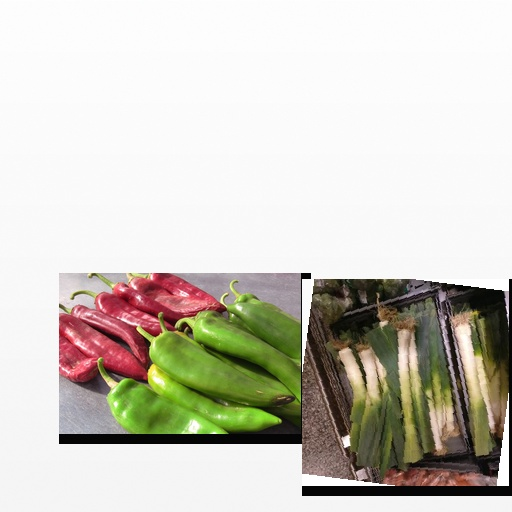
Food items: leek, chili_pepper